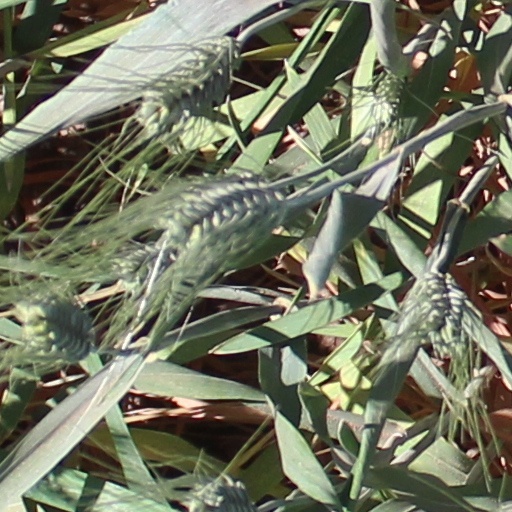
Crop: wheat